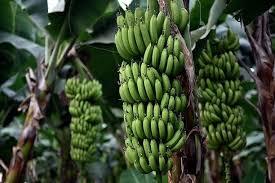
Hizi ni ndizi zilizokomaa. Ni za kuivisha au kupikwa kabla ulwe, zinapatikana shambani. Hapa ni mahali ambapo zinapandwa na mkulima kisha yakisha mea yatapelekwa sokoni baadae.